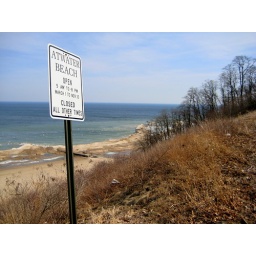
70 degree day -- people were on the beach in shorts, bare feet, and t-shirts.